Sportforum Hohenschönhausen

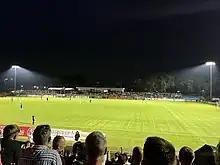
The match between BFC Dynamo and FC Carl Zeiss Jena in the 2023–24 Regionalliga Nordost on 25 August 2023.

BFC Dynamo eventually moved its home matches to the Friedrich-Ludwig-Jahn-Sportpark for the 1975–76 season, due to upcoming repair work at the Dynamo-Stadion im Sportforum. The move was meant to be temporary, but eventually became permanent. The repair work continued also during the 1976–77 season. The Dynamo-Stadion im Sportforum would rarely be used for larger matches from then. The stadium would mainly be used by the reserve team BFC Dynamo II. BFC Dynamo II had played in the second tier DDR-Liga since the 1968–69 season. The team was transferred to the Next Generation Oberliga after the 1975–76 season, but returned to the DDR-Liga in the 1984–85 season under coach Werner Voigt.